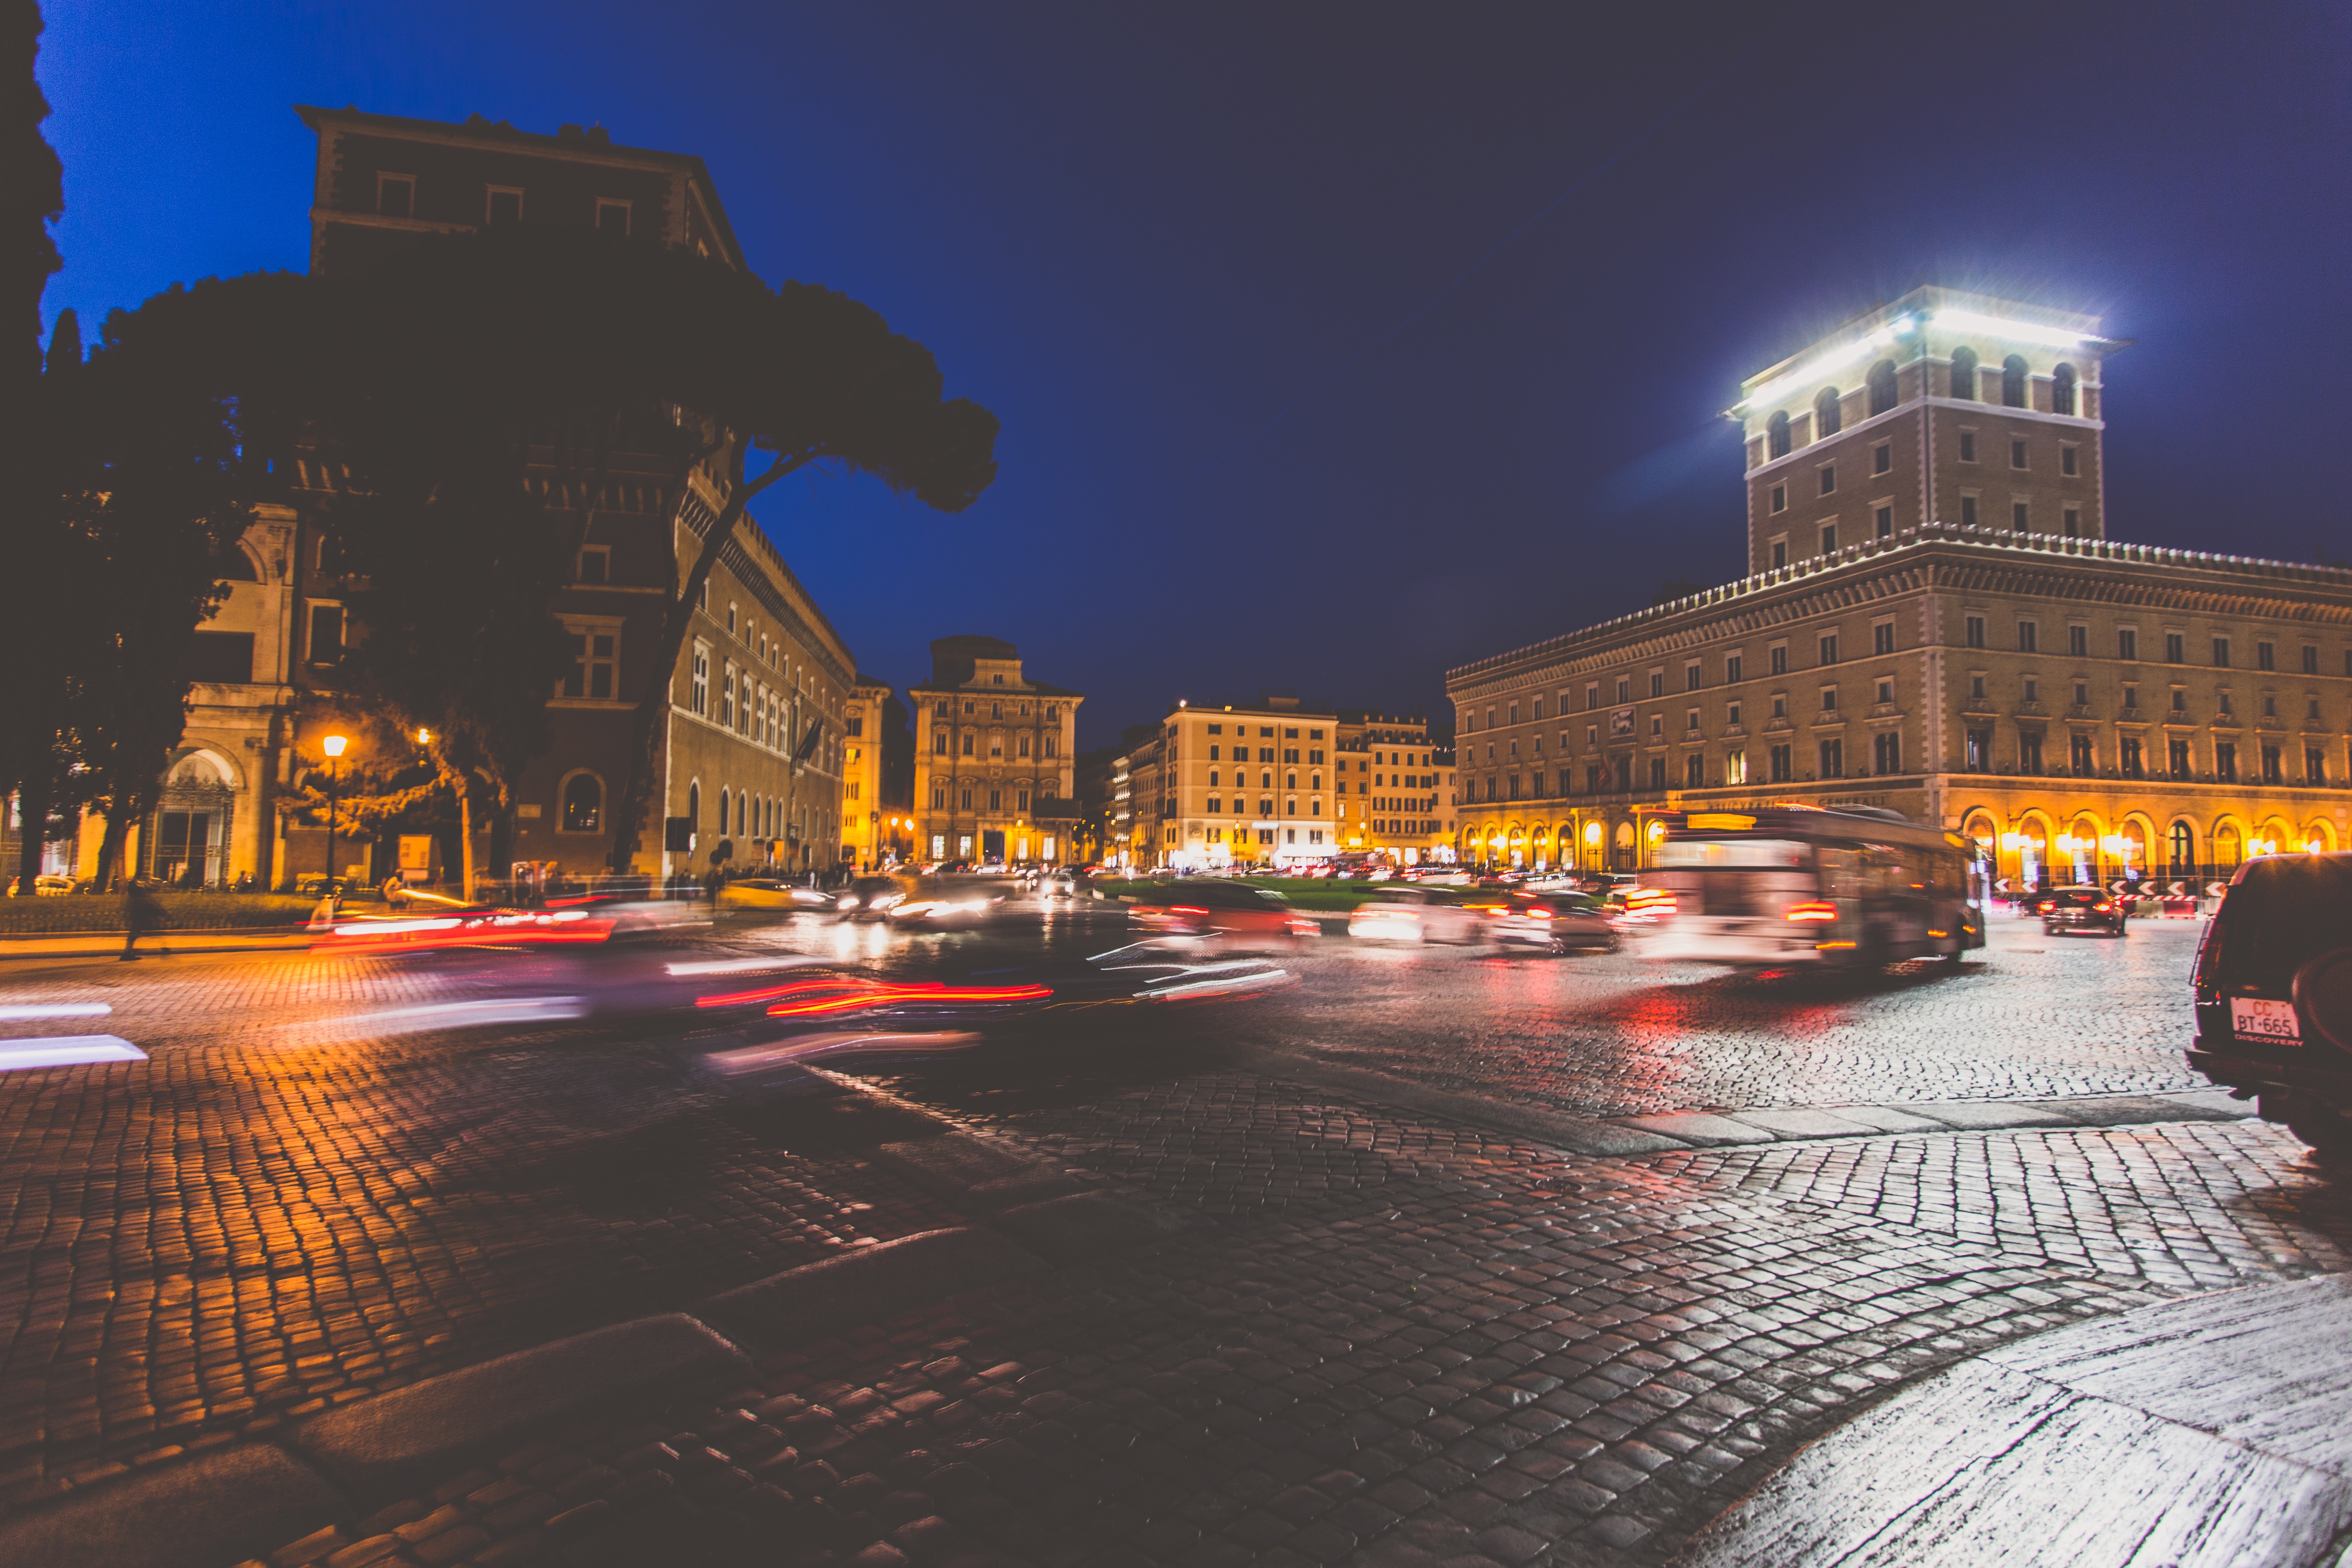
skyline, night, city, skyscraper, cityscape, downtown, dusk, evening, reflection, plaza, landmark, town square, metropolis, urban area, human settlement